Command Ashore insignia

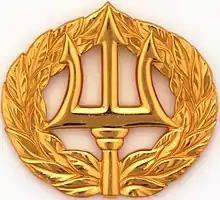
Navy Command Ashore Pin

In the U.S. Navy, the Command Ashore insignia is a gold metal, three-pronged trident device with a trident centered on an elliptically shaped laurel wreath. The badge is a breast insignia that recognizes the responsibilities and importance of command ashore and major program management.